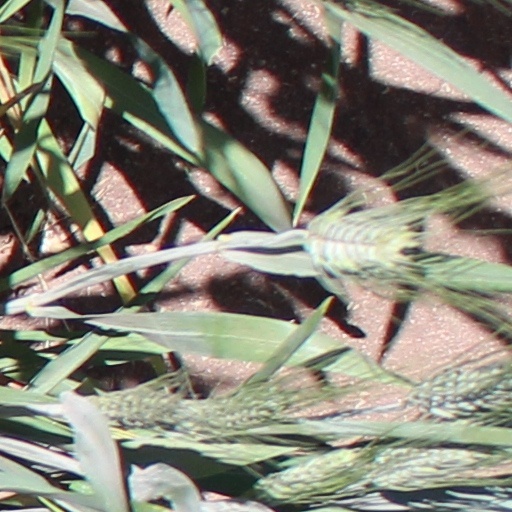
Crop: wheat